Three Meals a Day

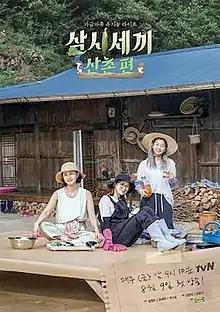
Promotional poster for "Three Meals a Day: Mountain Village"

The first two spin-offs of "Three Meals a Day" were "hybrid" programs produced for both online release and television broadcast. Short highlight videos between 5 and 15 minutes were broadcast on tvN, with the full episodes released on "Channel 15ya", a YouTube channel run by producer Na Young-seok and his team. Both spin-offs were born from "New Journey to the West", another series produced by producer Na, and feature some of its cast.